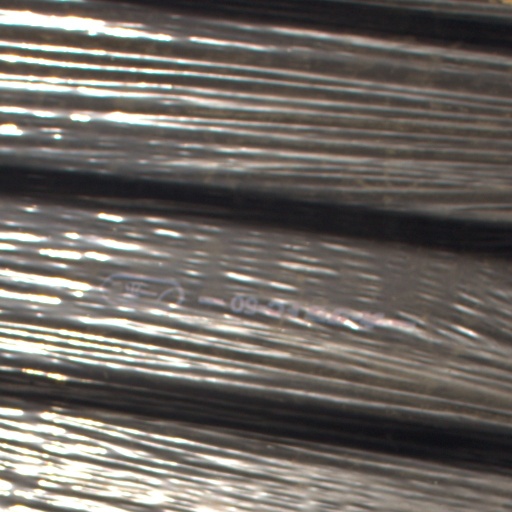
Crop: Jerusalem artichoke